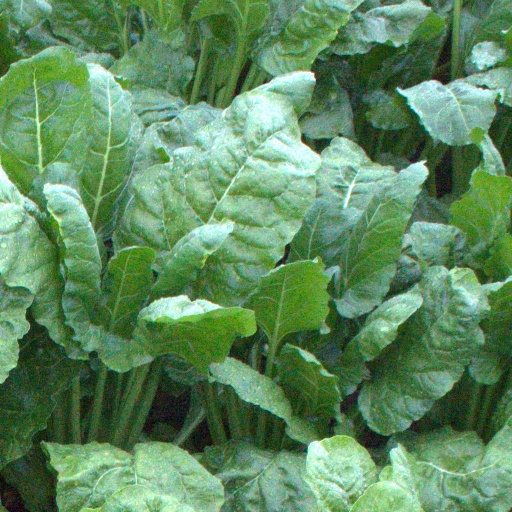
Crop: sugar beet